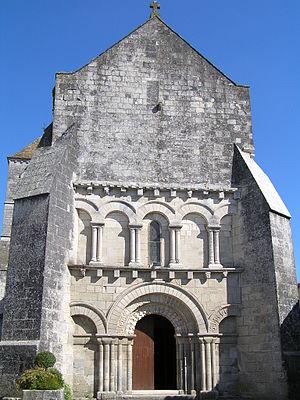
église de Mérignac, Charente, France
Cet article recense les monuments historiques de la Charente, en France.
Mérignac est une commune du Sud-Ouest de la France située dans le département de la Charente.